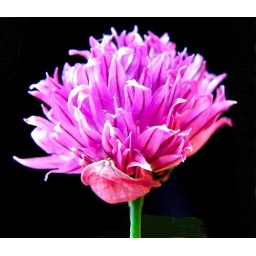
Fallen flower whi Chive stuck in the usual clothes peg to have its photy took.